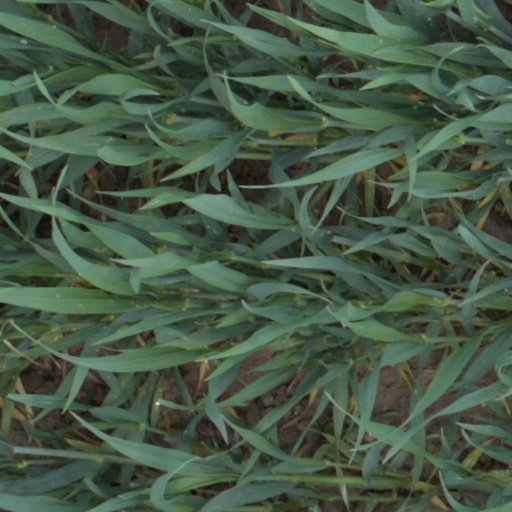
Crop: wheat